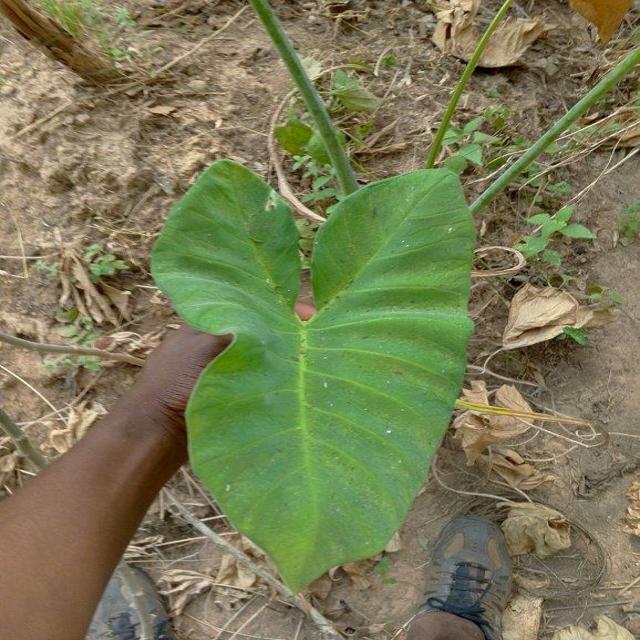
Label: Healthy